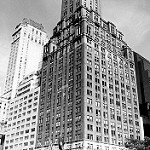
Label: B & W